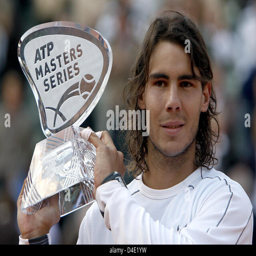
tennis player poses with his trophy after the final match against tennis player